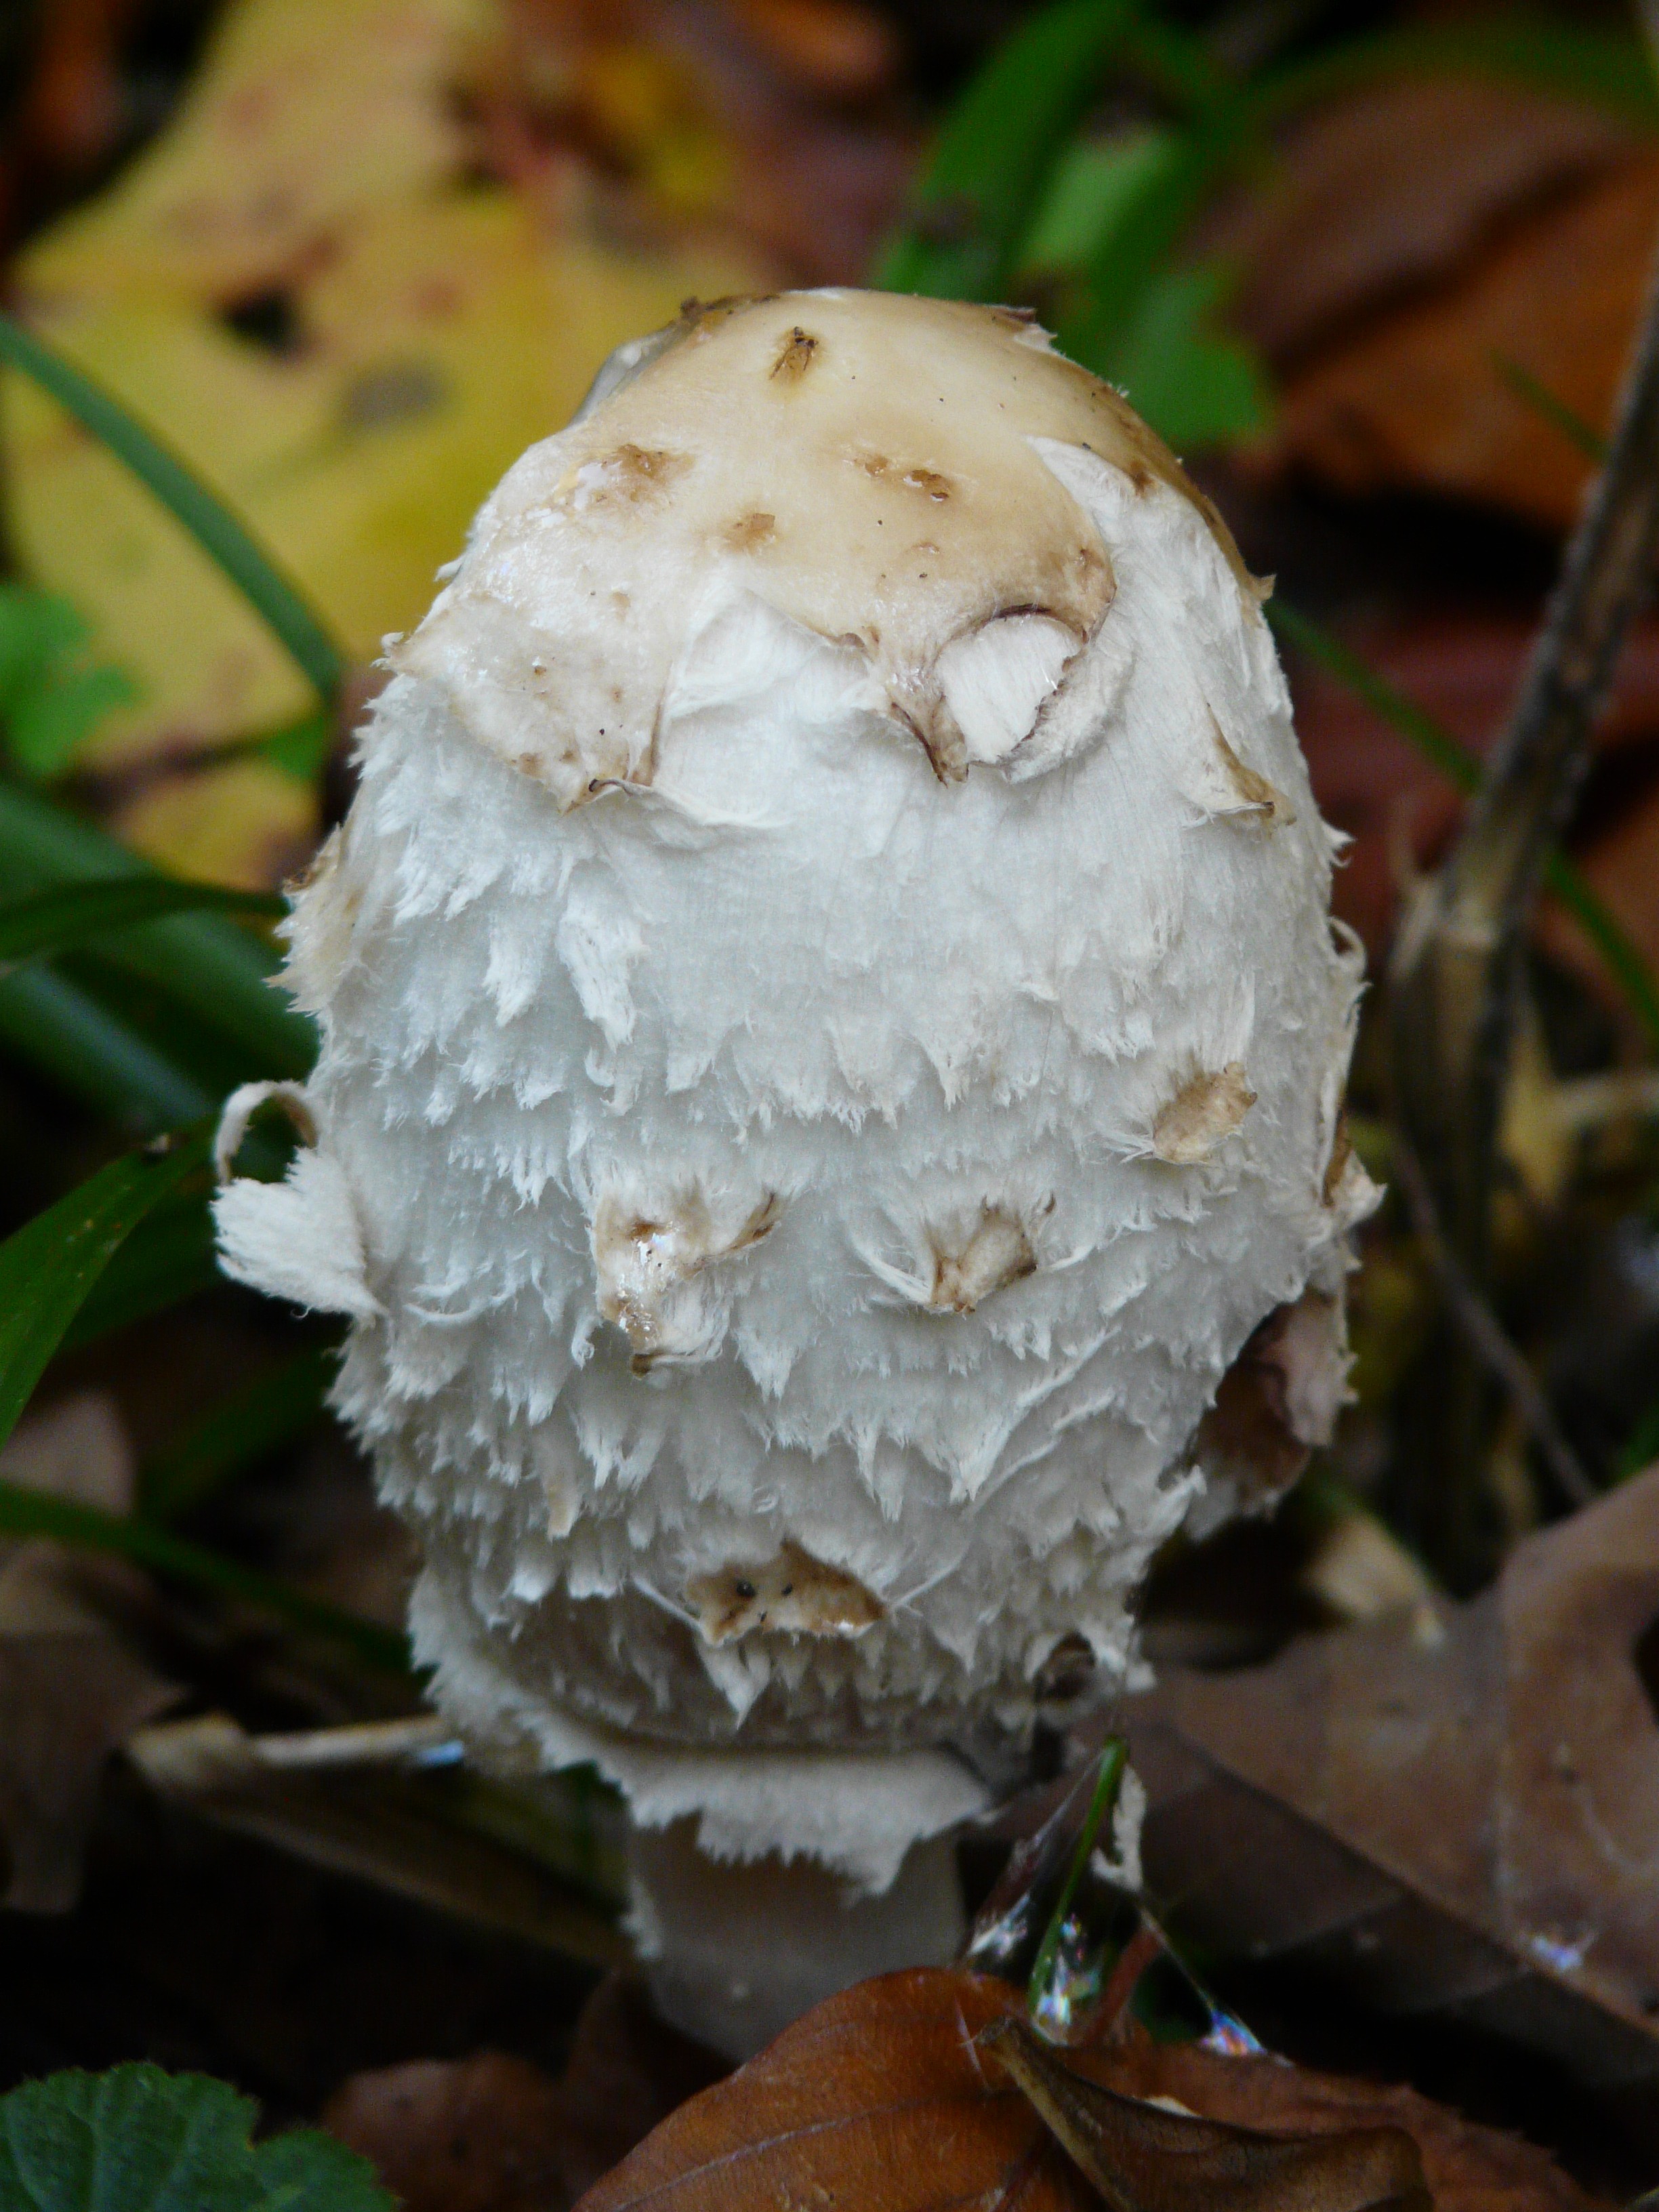
white, leaf, flower, grow, autumn, mushroom, flora, coconut, fungus, mushrooms, coprinaceae, fungal species, agaricus, macro photography, brains, foliation, oyster mushroom, schopf comatus, edible mushroom, shiitake, comatus, coprinus comatus, tintenpilz, tintenschopfling, medicinal mushroom, agaricomycetes, agaricaceae, champignon mushroom, penny bun, asparagus mushroom, porcelain comatus, comatus relative